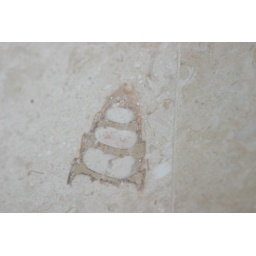
Fossil in the stone on the walls in my hotel.